Stuart Roy Clarke

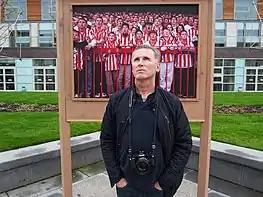
Clarke at Saint George's Park in front of his photograph, "Looking Up"

Stuart Roy Clarke is an English documentary photographer, author, exhibition-artist, speaker. His major works include "The Homes of Football" and "Cumbria Surrounded" and "Glastonbury All Mine""."